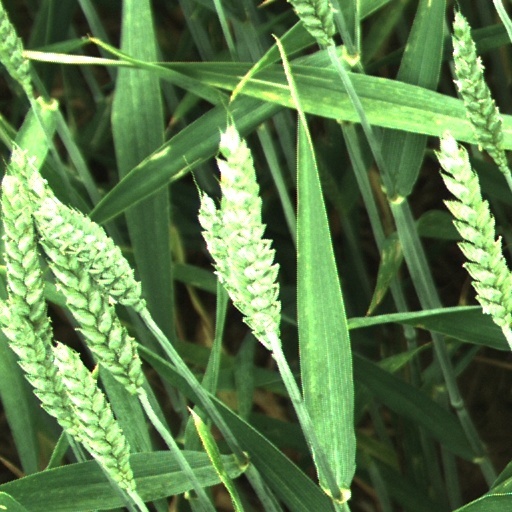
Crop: wheat